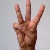
The image shows a hand gesture representing the letter 'W' in Indian Sign Language.